Hermann-Josef Tenhagen

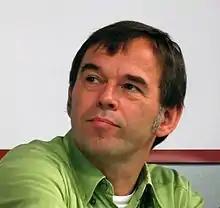
Hermann-Josef Tenhagen (2014)

Hermann-Josef Tenhagen (born 22 January 1963) is the editor-in-chief and CEO of "Finanztip" since 2014, Finanztip is a non-for-profit financial information website for consumers, used c. 5 million times a month, running a weekly newsletter with a circulation of more than 1.000.000 and a popular YouTube channel. Finanztip is owned by the non-for-profit Finanztip foundation.